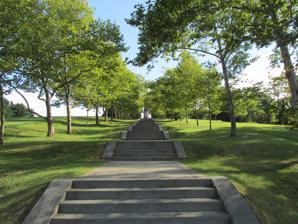
Building: Walnut Hill Park
Country: United States of America
Year built: 1870
United States historic place Walnut Hill Park U.S. National Register of Historic Places Show map of Connecticut Show map of the United States Location W. Main St., New Britain, Connecticut Coordinates 41°39′43″N 72°47′31″W / 41.66194°N 72.79194°W / 41.66194; -72.79194 Area 98 acres (40 ha) Built 1870 ( 1870 ) Architect Olmsted, Fredrick Law; Magonigle, H. Van Buren Architectural style Classical Revival, Modern Movement NRHP reference No. 82001000 Added to NRHP November 30, 1982 Walnut Hill Park is a large public park west of downtown New Britain, Connecticut .  Developed beginning in the 1860s, it is an early work of landscape architect Frederick Law Olmsted , with winding lanes, a band shell, and the city's monument to its World War I soldiers.  The park was listed on the National Register of Historic Places in 1982. History The area that became Walnut Hill Park was a barren hillside when it was purchased by a group of leading citizens in 1857.  In 1858 a reservoir was built on the site, intended to provide additional water for fire protective services.  It never adequately fulfilled this role, and was formally decommissioned in 1912 and subsequently filled in.  The city hired Frederick Law Olmsted, a native of Hartford who was then in the early years of his partnership with Calvert Vaux , to design the landscaping around the reservoir.  The land was formally conveyed to the city in 1867, which in 1870 acquired additional parcels to increase the park size to about 90 acres (36 ha).  Cornelius B. Erwin, one of the original proprietors, gave the city an endowment for maintenance of the park.  Principal construction of the park roadway took place in 1870-72, and was halted by the financial Panic of 1873 .  In 1919 the city designated the park as the site of its World War I memorial, an Art Deco structure designed by H. Van Buren Magonigle and installed in 1928.  The location was one that Olmsted had designated for the placement of a tower, just to the north of the reservoir. Geography The eastern portion of the park is characterized by hilly terrain, with a relatively flat area formerly occupied by the reservoir.  The reservoir site was eventually reduced to a small wading pool, and was then completely filled in and replaced by an oval space with more formal landscaping.  The western portion of the park is more level, and features a variety of athletic fields as well as the Darius Miller Band Shell. There are seven entrances to the park; the principal one is at the northeastern corner on West Main Street. See also National Register of Historic Places listings in Hartford County, Connecticut References